Gutzon Borglum

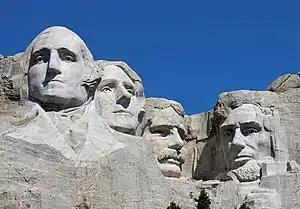
Mount Rushmore, located in the Black Hills of South Dakota

His Mount Rushmore project, 1927–1941, was the brainchild of South Dakota state historian Doane Robinson. His first attempt with the face of Thomas Jefferson had to be redone when it was determined that there was not enough stone to complete it. Dynamite was used to remove large areas of rock from under Washington's brow. The initial pair of presidents, George Washington and Thomas Jefferson, was soon joined by Abraham Lincoln and Theodore Roosevelt.